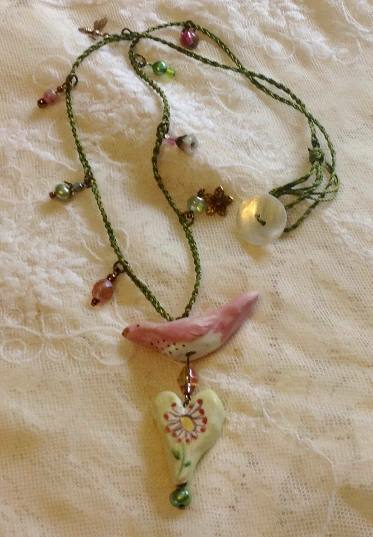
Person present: No